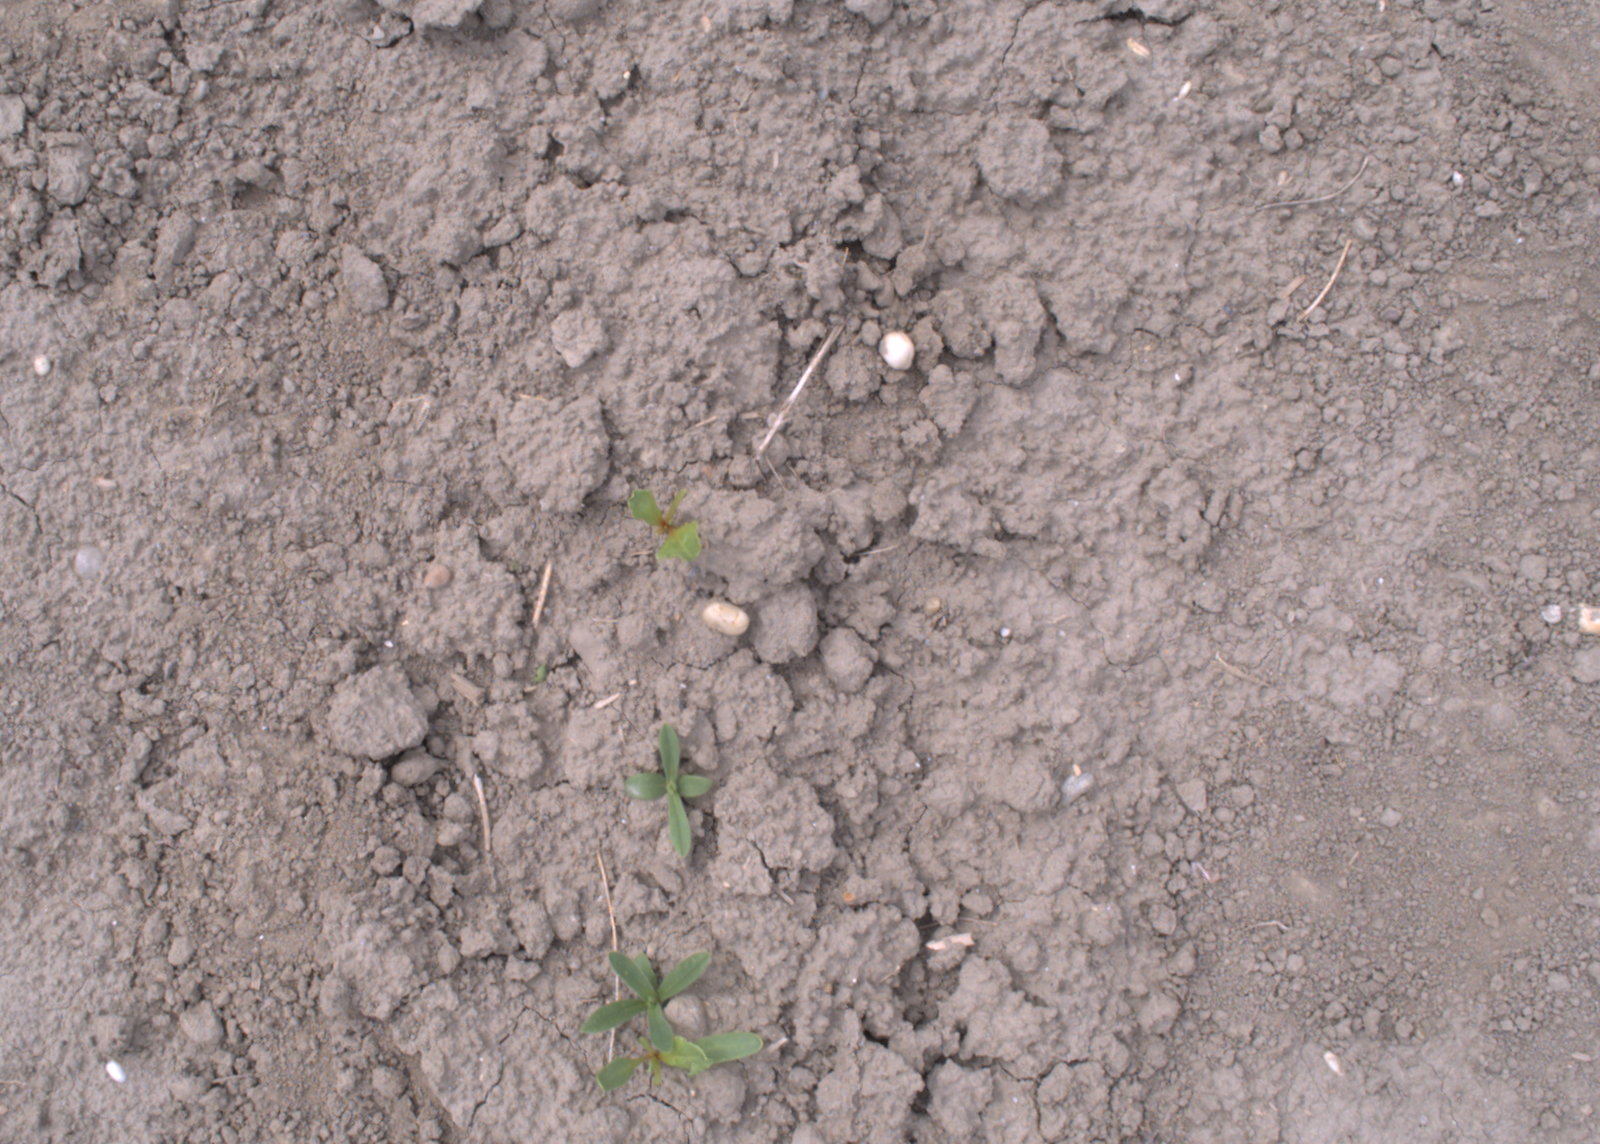
Capture date: 17.08.2020 11:24:16
Weather: cloudy
Wind: light
Seeding date: 21.07.2020
Plant canopy height (mm): 910